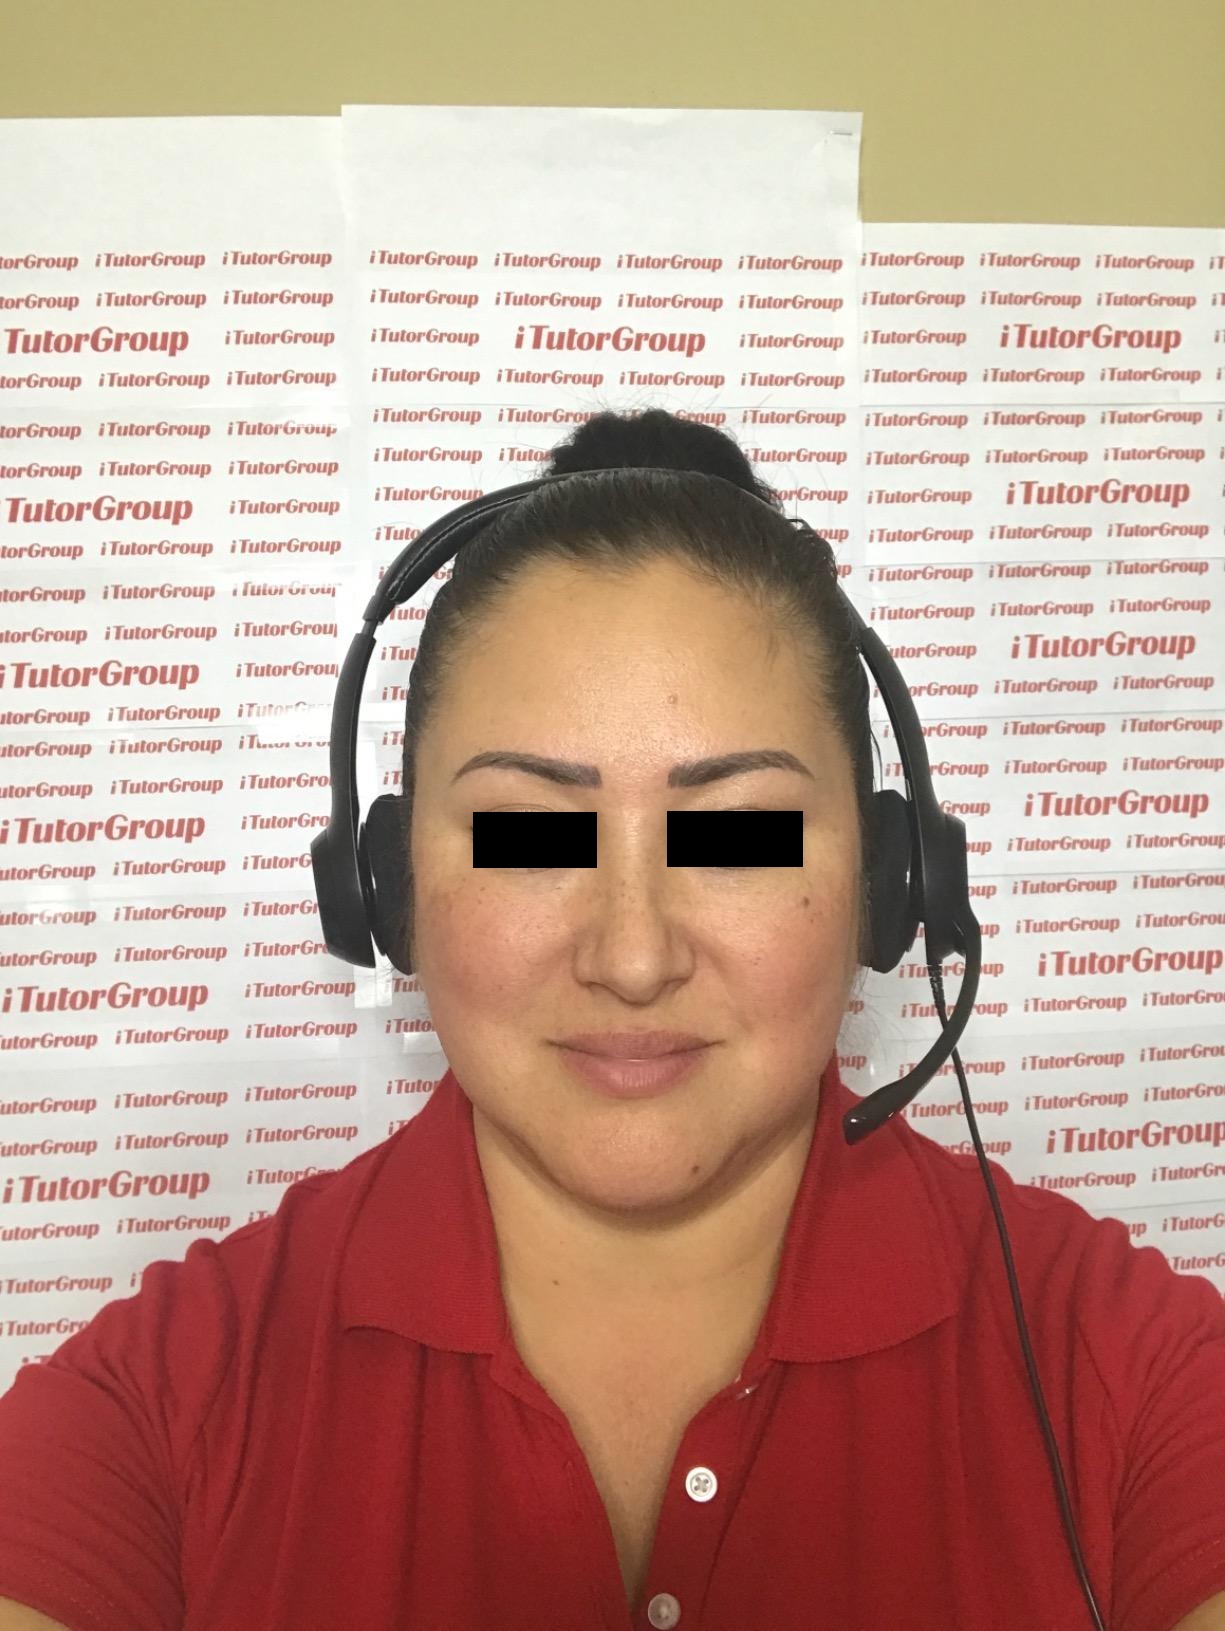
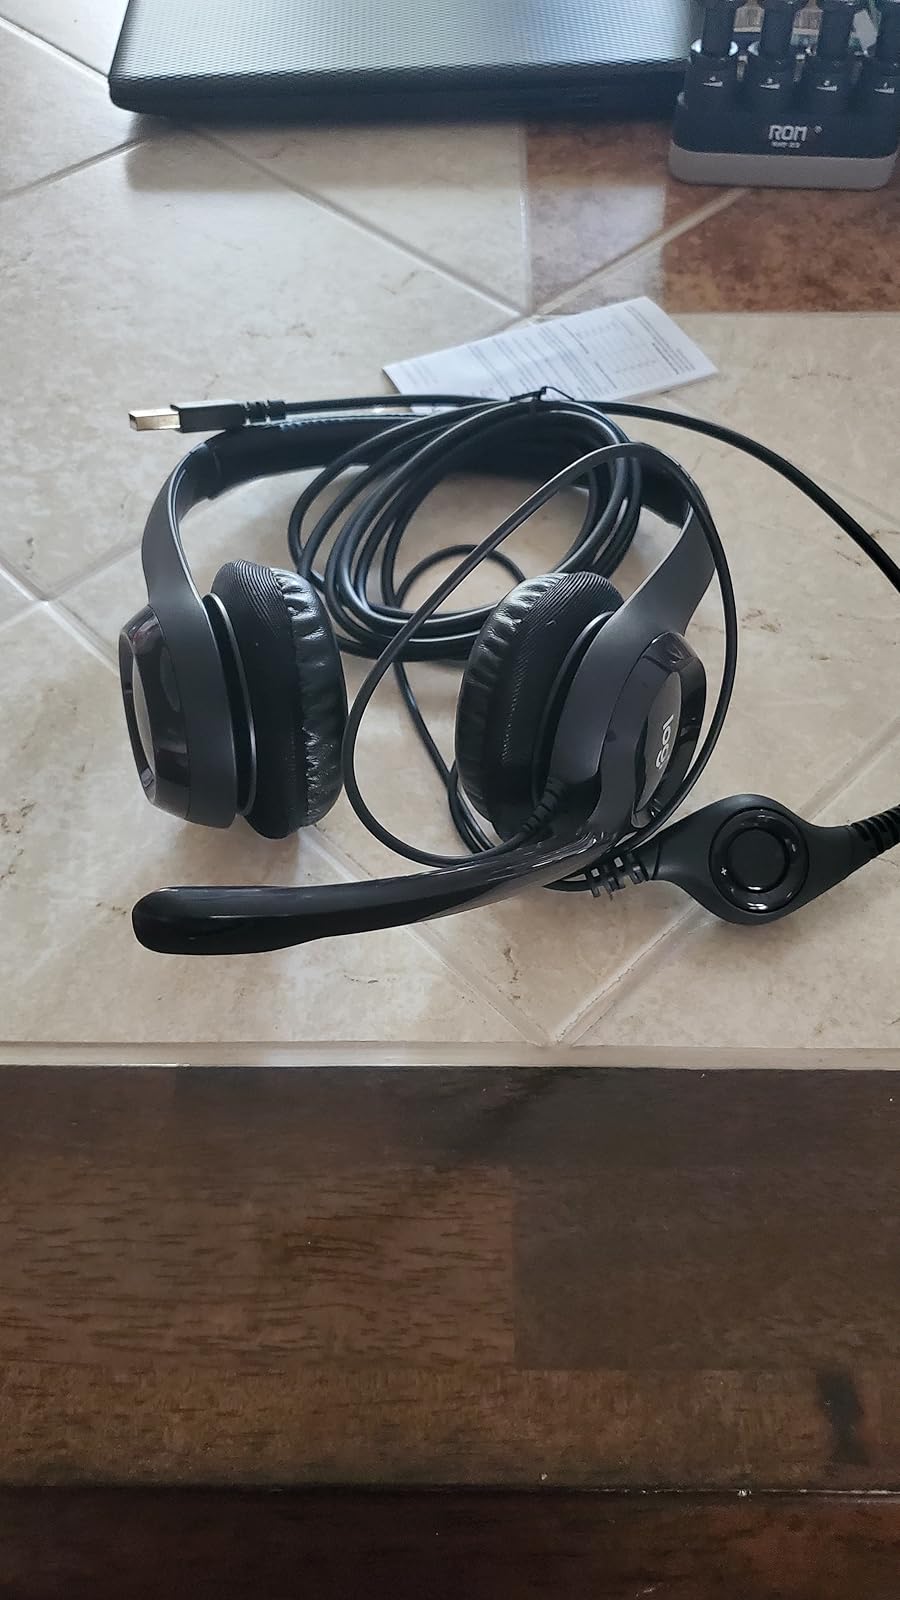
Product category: headphones
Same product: yes